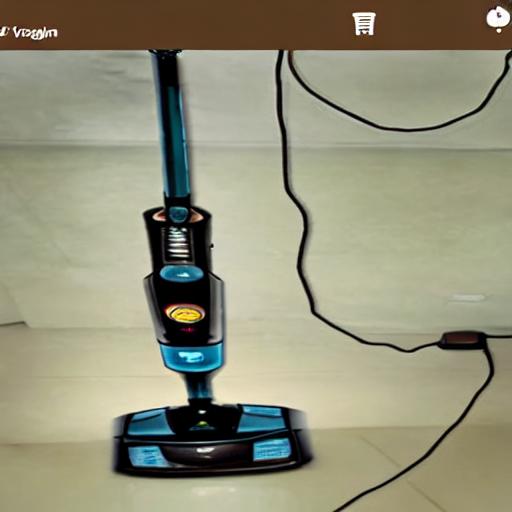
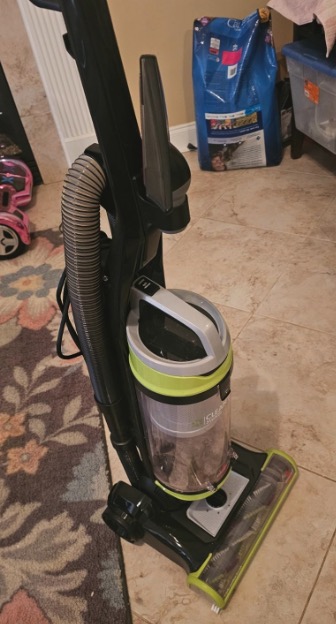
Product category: items_vacuum
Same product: no